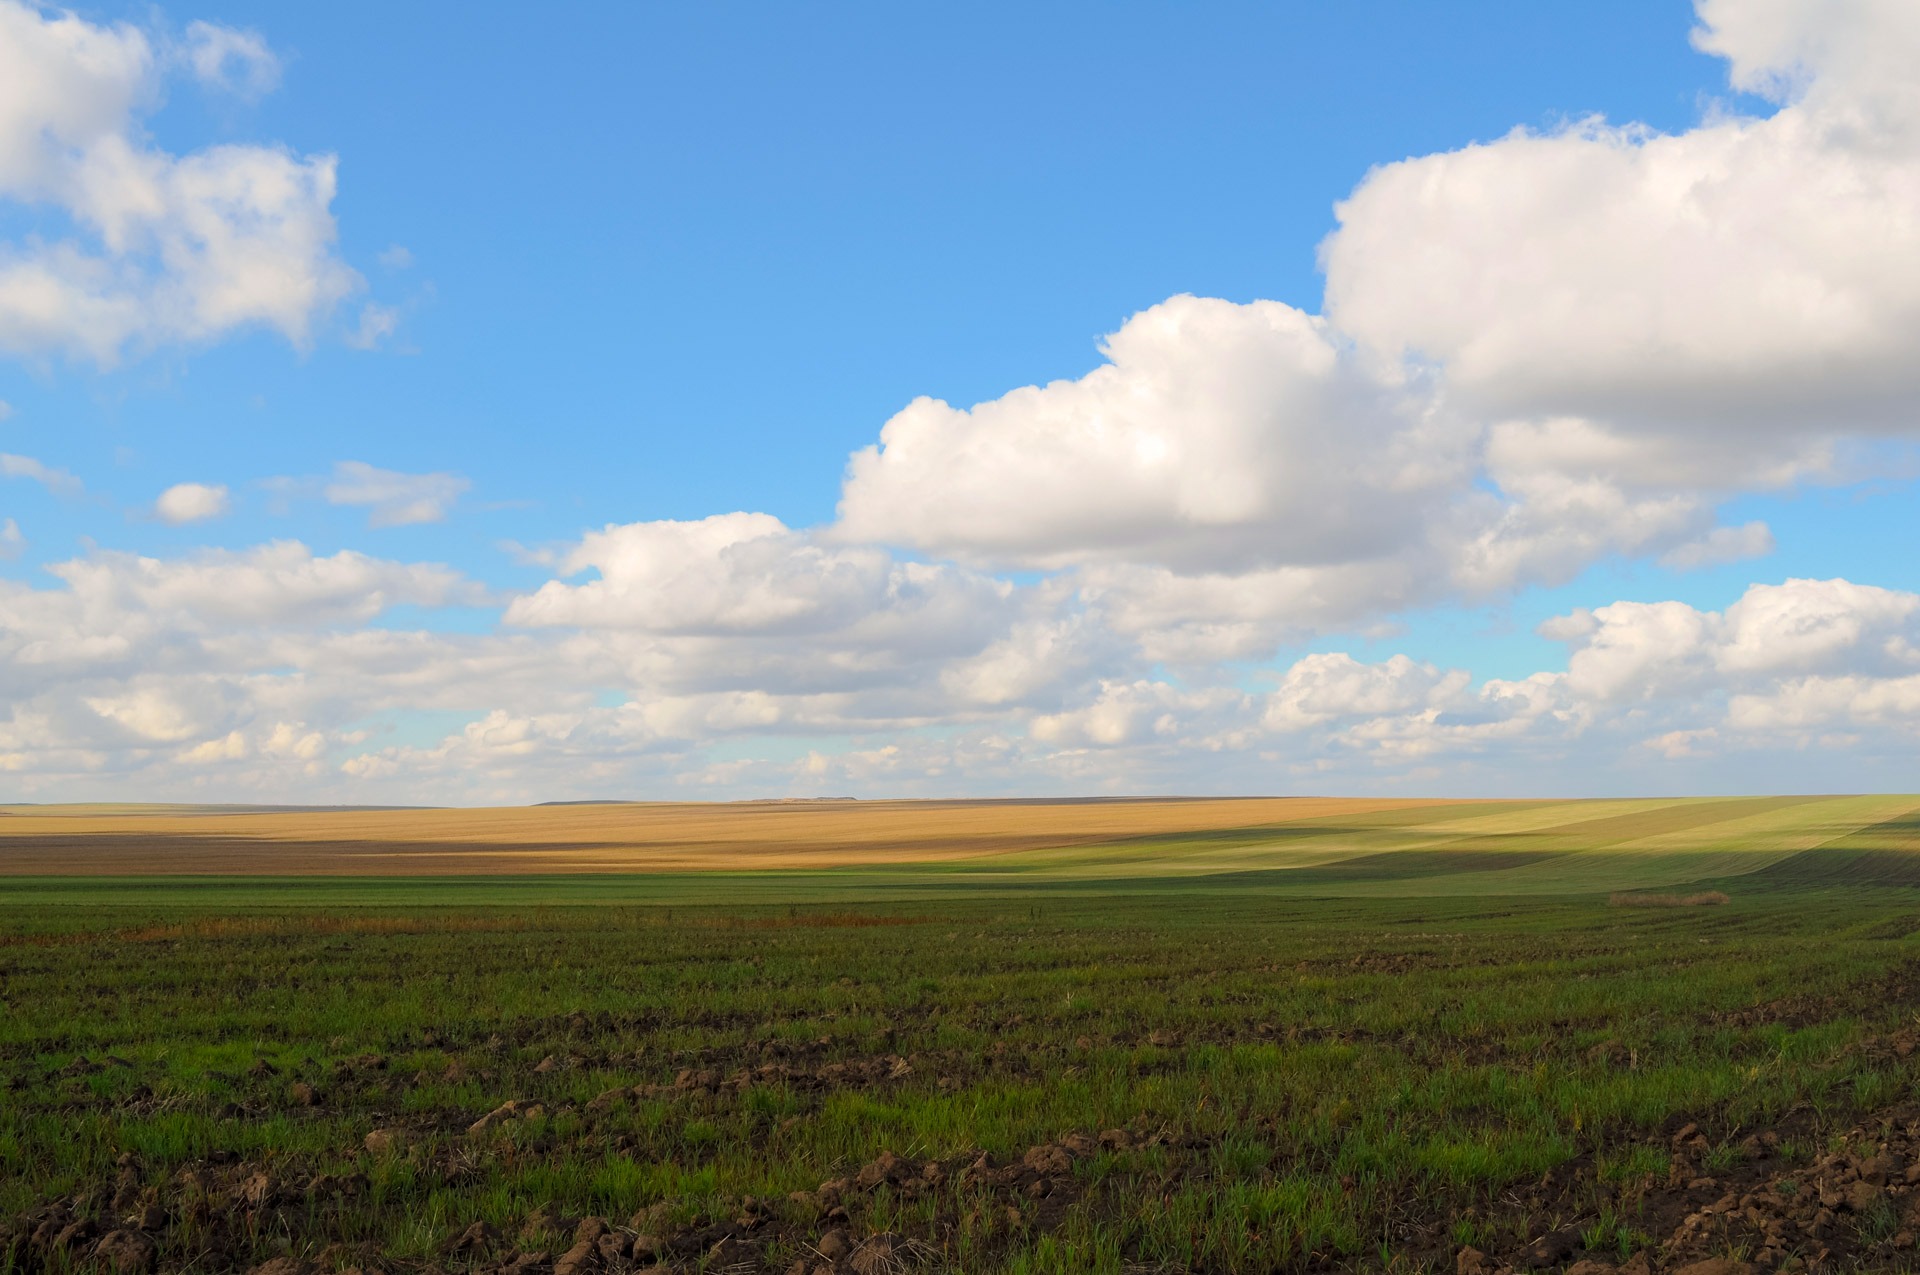
landscape, forest, grass, horizon, marsh, cloud, sky, field, meadow, grain, prairie, hill, summer, green, pasture, soil, agriculture, savanna, plain, clouds, mountains, grassland, wetland, plateau, habitat, plowing, ecosystem, steppe, rural area, natural environment, geographical feature, grass family, ecoregion